William Henry Jackson

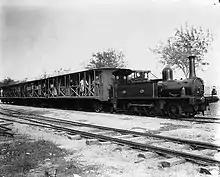
Railway train of the Italian Line, Marsa, 1894

Jackson exhibited photographs and clay models of Ancestral Puebloan dwellings at Mesa Verde in Colorado in the 1876 Centennial Exposition in Philadelphia. He continued traveling on the Hayden Surveys until the last one in 1878. He later established a studio in Denver, Colorado, and produced a huge inventory of national and international views. He incorporated himself as W.H. Jackson Photograph and Publishing Company in 1883. Commissioned to photograph for western state exhibitions at the World's Columbian Exposition of 1893 in Chicago, he eventually produced a final portfolio of views of the just-shuttered "White City" for Director of Works and architect Daniel Burnham. The Denver Public Library has about 3,000 of Jackson's photographs in its collection, which include many photographs of picturesque Colorado landscapes and railroad scenes.